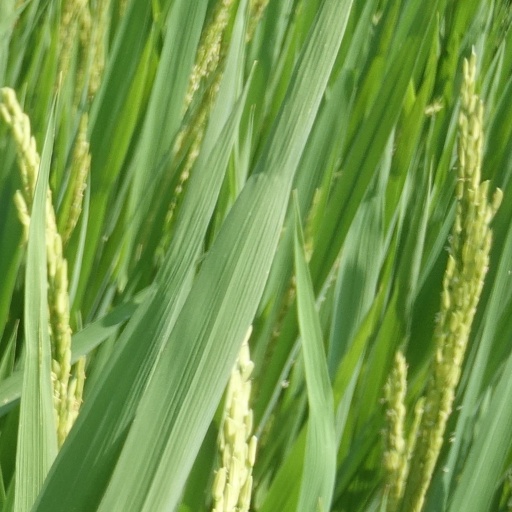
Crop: rice